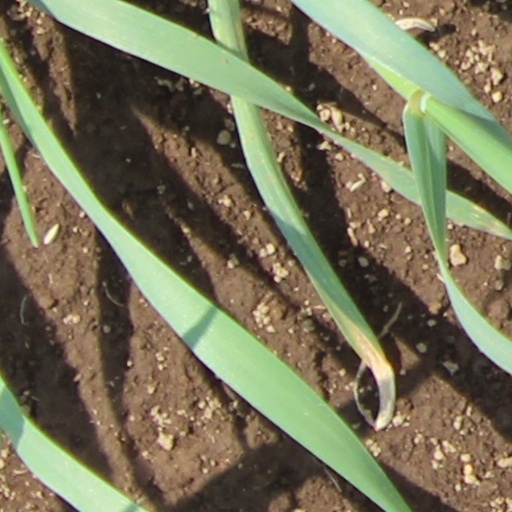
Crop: wheat